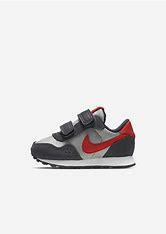
Brand: Nike
Model: MD Valiant